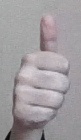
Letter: aleff